The Phish Companion

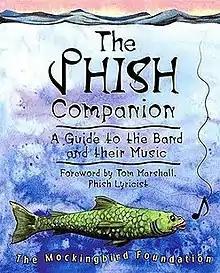
First edition

The Phish Companion is an encyclopedia about the band Phish. Three editions have been published: A first in 2000 by Miller Freeman, a second in 2004 (around the time of Phish's "breakup") by Backbeat Books (which bought Miller Freeman and was subsequently bought by Hal Leonard), and a third edition self-published in 2016.